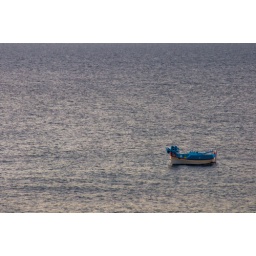
random boat in the water